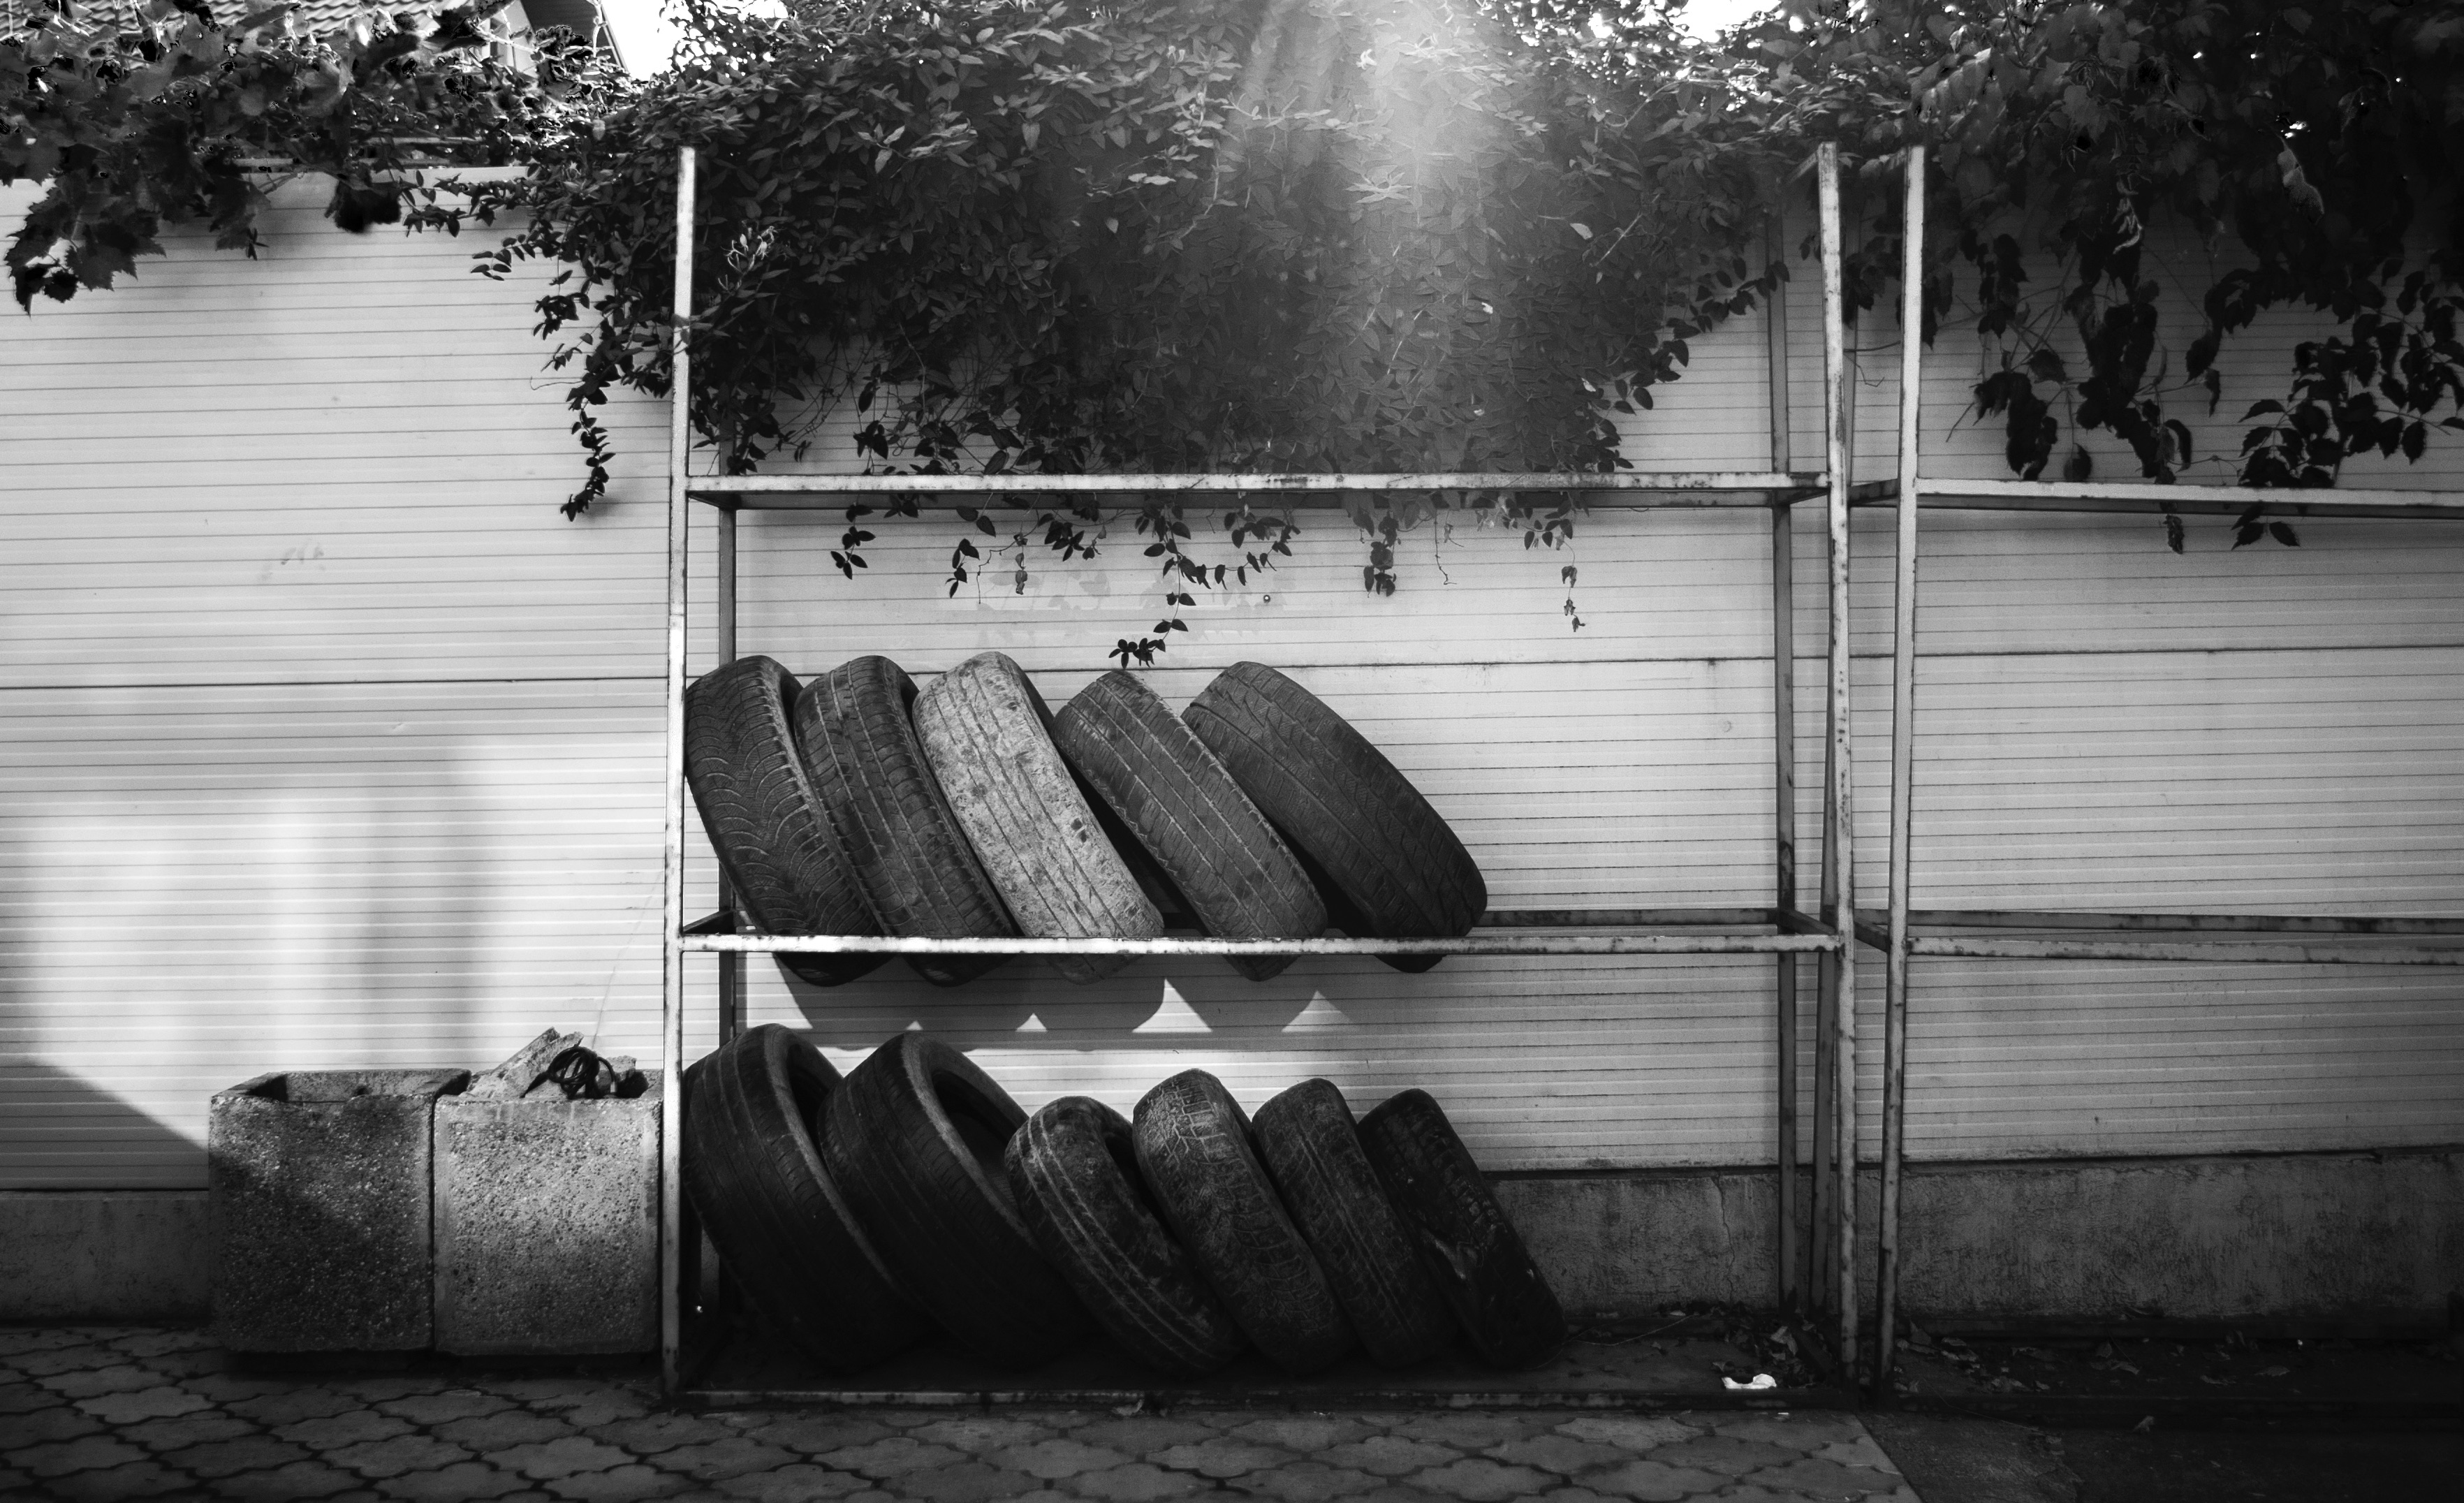
black and white, wood, road, white, street, photography, house, darkness, black, monochrome, infrastructure, photograph, image, shape, monochrome photography, film noir